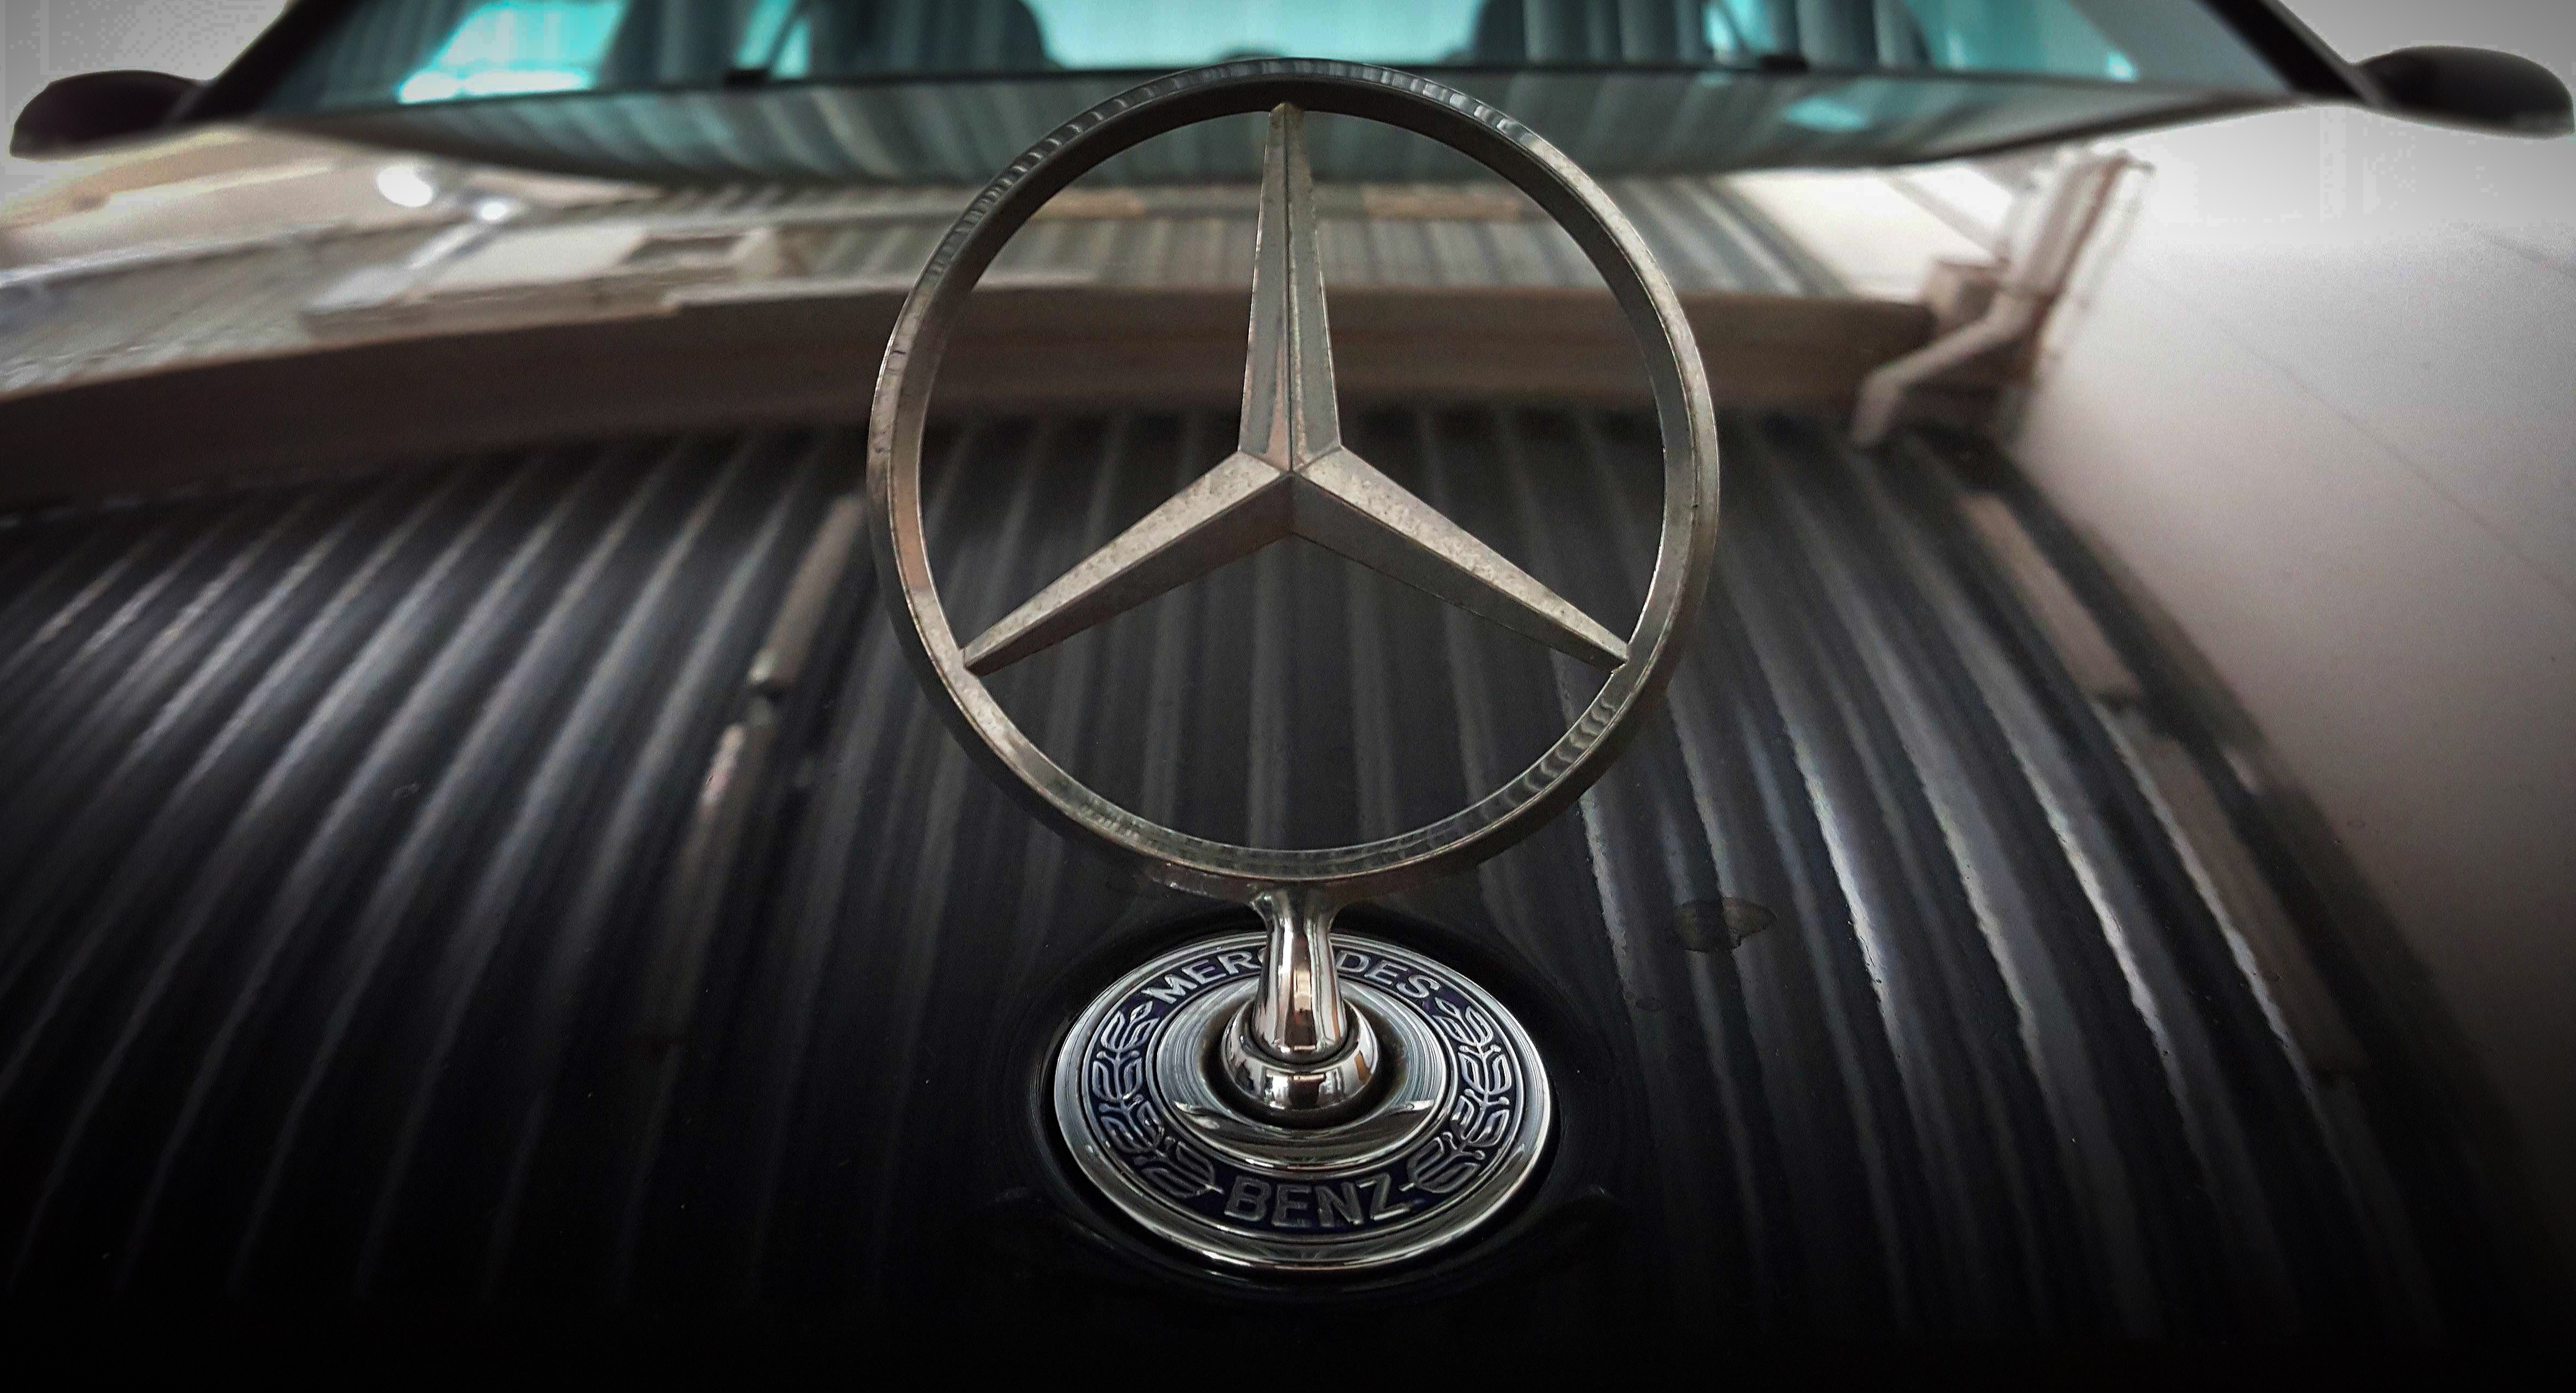
car, wheel, vehicle, steering wheel, sports car, vintage car, hood, supercar, luxury, logo, mercedes, warning, german, badge, mercedes benz, branding, land vehicle, german car, automobile make, automotive exterior, automotive design, mercedes logo, car brands